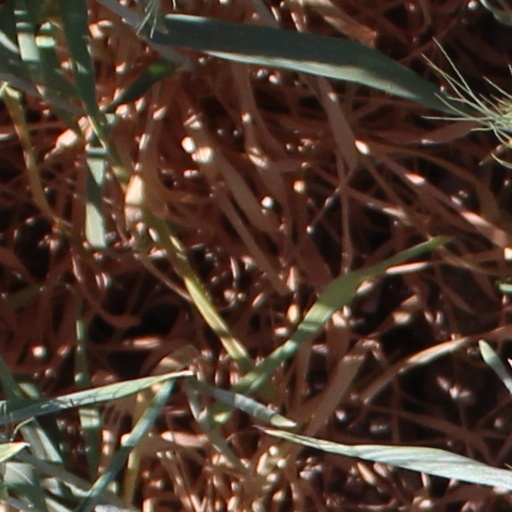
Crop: wheat